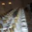
Label: table